Northern Mannerism

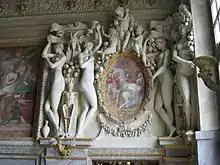
Stucco overdoor at Fontainebleau, probably designed by Primaticcio, who painted the oval inset

The sophisticated art of Italian Mannerism begins during the High Renaissance of the 1520s as a development of, a reaction against, and an attempt to excel, the serenely balanced triumphs of that style. As art historian Henri Zerner explains: "The concept of Mannerism—so important to modern criticism and notably to the renewed taste for Fontainebleau art—designates a style in opposition to the classicism of the Italian Renaissance embodied above all by Andrea del Sarto in Florence and Raphael in Rome".